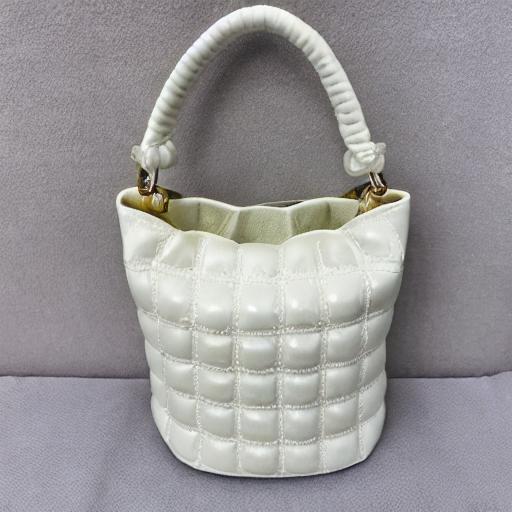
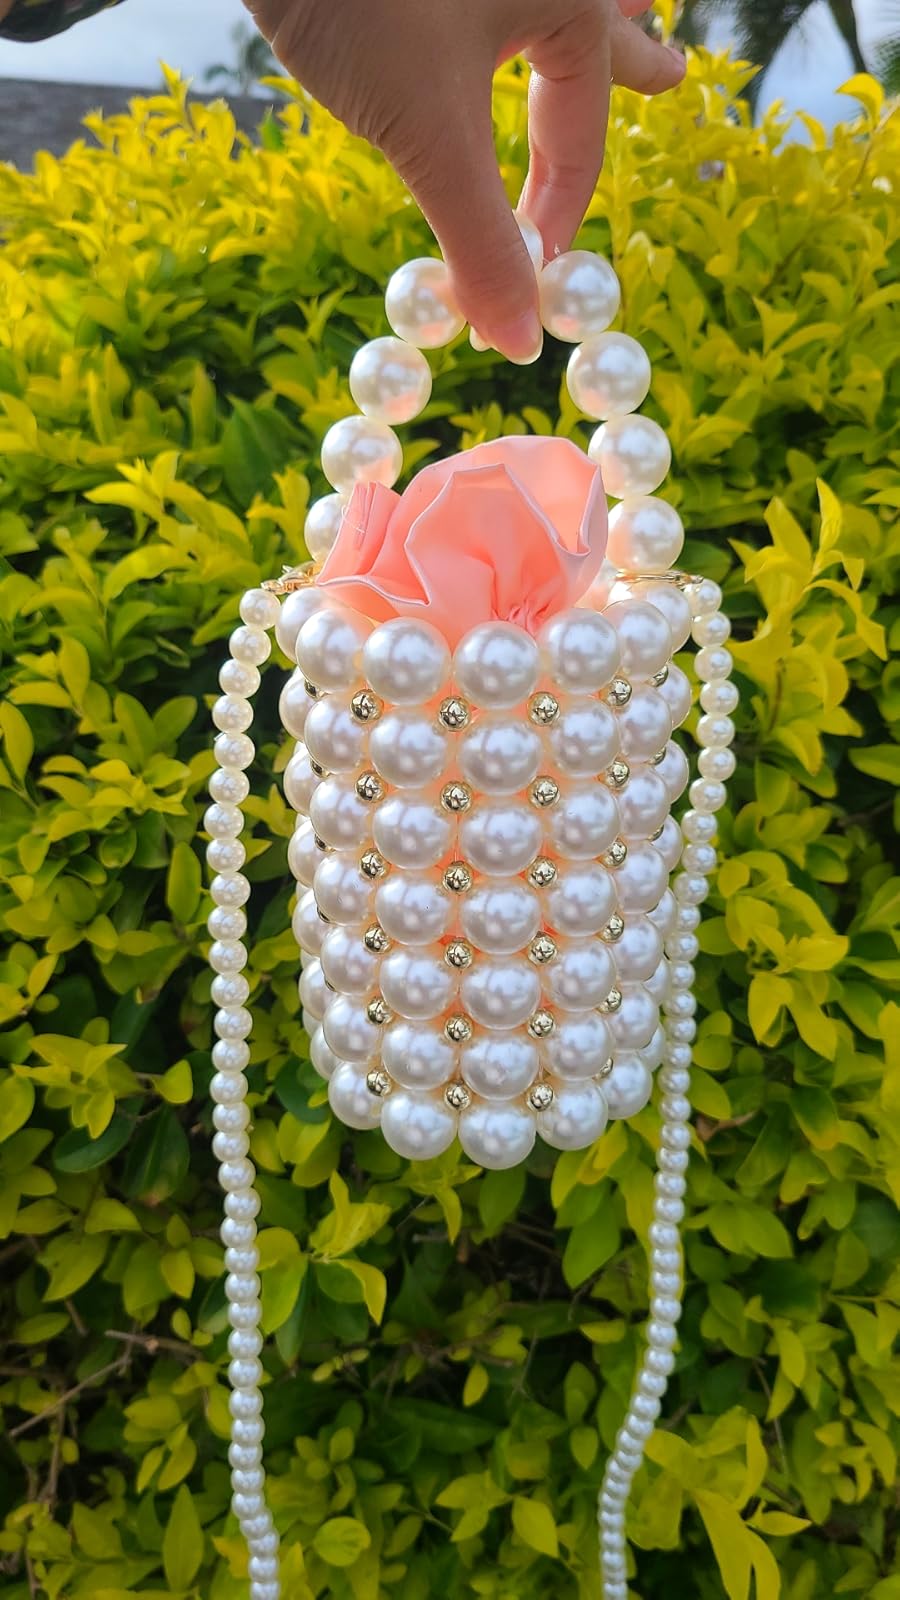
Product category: accessories_handbag
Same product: no